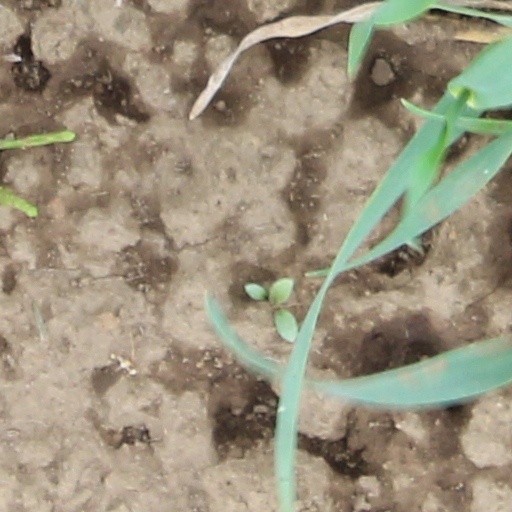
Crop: wheat